Clonewheel organ

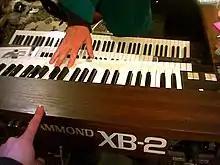
The Hammond XB-2 recreates the sound of the vintage electromechanical Hammond organs in a much lighter, smaller keyboard that uses electronic circuits to reproduce the sound of the spinning tonewheels.

A clonewheel organ is an electronic musical instrument that emulates (or "clones") the sound of the electromechanical tonewheel-based organs formerly manufactured by Hammond from the 1930s to the 1970s. Clonewheel organs generate sounds using solid-state circuitry or computer chips, rather than with heavy mechanical tonewheels, making clonewheel organs much lighter-weight and smaller than vintage Hammonds, and easier to transport to live performances and recording sessions.